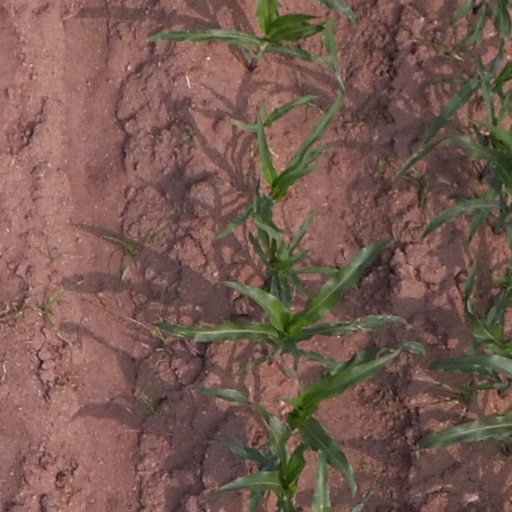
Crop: maize; corn